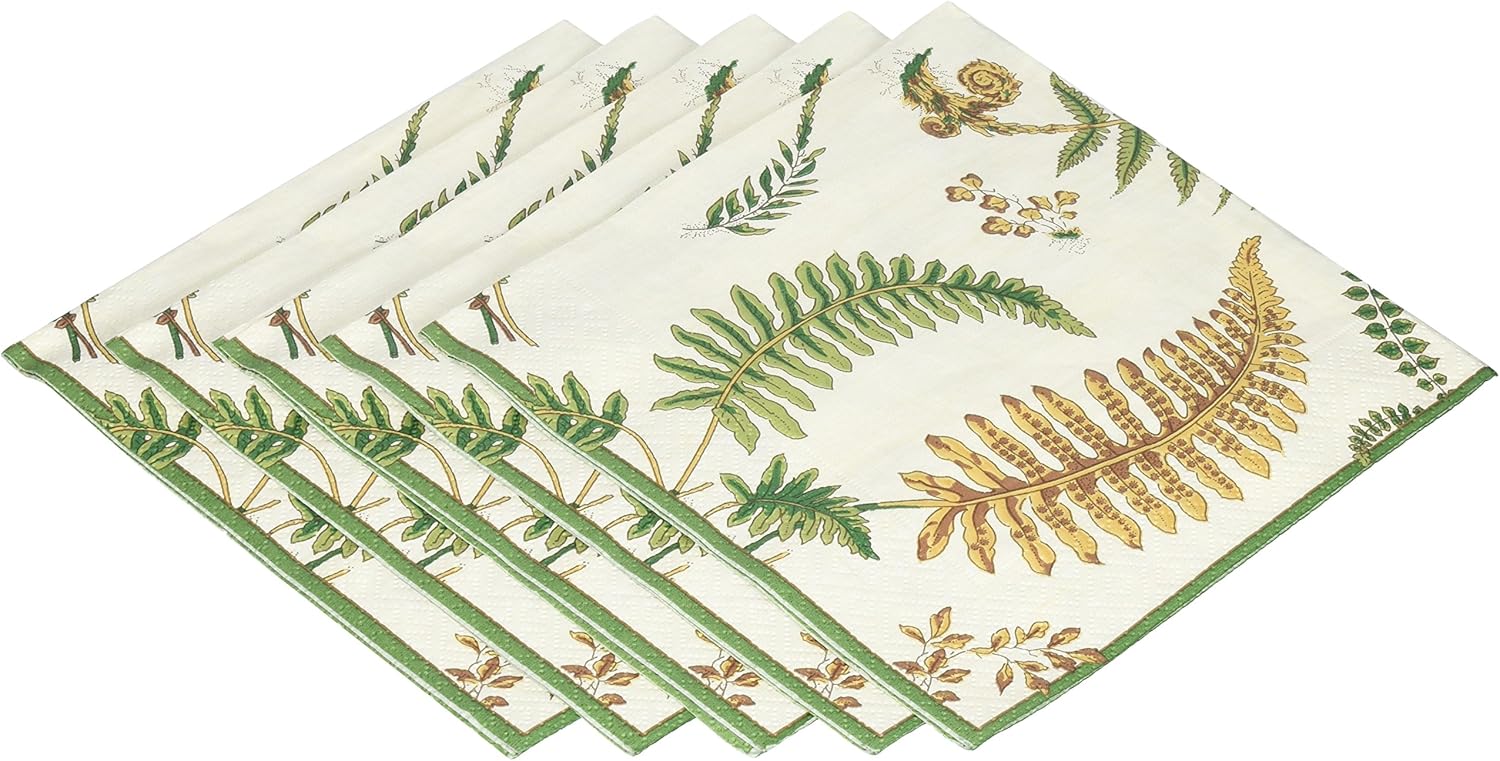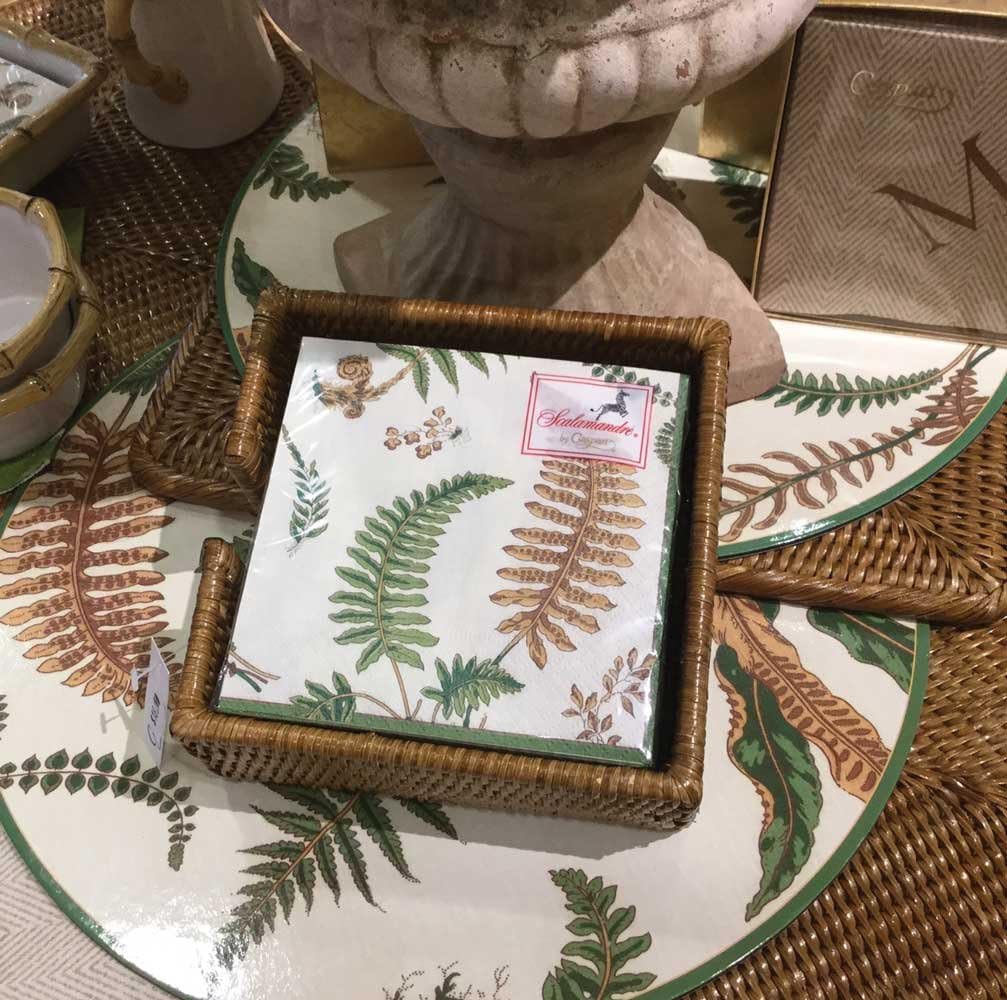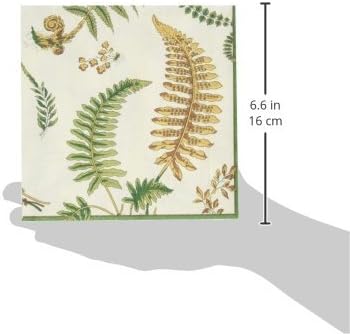
Entertaining with Caspari 12230L Elsie De Wolfe Napkin Luncheon, 20-Pack
Category: Amazon Home
Entertaining with Caspari 12230L Elsie De Wolfe Napkin Luncheon, pack of 20. Dress up your table everyday by adding a touch of elegance. Our beautifully designed Luncheon Napkins are the perfect decorative accent to make your table a place your guests will want to linger. Our Luncheon Napkins are printed in Germany using non-toxic, water-soluble dyes, making them biodegradable and compostable. Disposability makes clean-up a snap so you have more time to enjoy the party. The soft, yet strong 3-ply tissue has the look and feel of linen without the maintenance. Each individually folded napkin measures 6-1/2-Inch square and opens to 13-Inch square. Finish the look with other items from our coordinating high-end paper table top collection. Includes paper plates, additional napkins, guest towels and cups - finally, add our acrylic stemware and top quality pillar and taper candles. Caspari-bringing beauty, style and convenience into your home every day.
Features: Entertaining with Caspari 12230L Elsie De Wolfe Napkin Luncheon, pack of 20 | Biodegradable and compostable, made using environmentally-conscious raw materials | Disposability reduces clean-up time so you can enjoy more time with friends and family | Made in Germany | Made of triple-ply tissue printed with non-toxic, water-soluble dyes